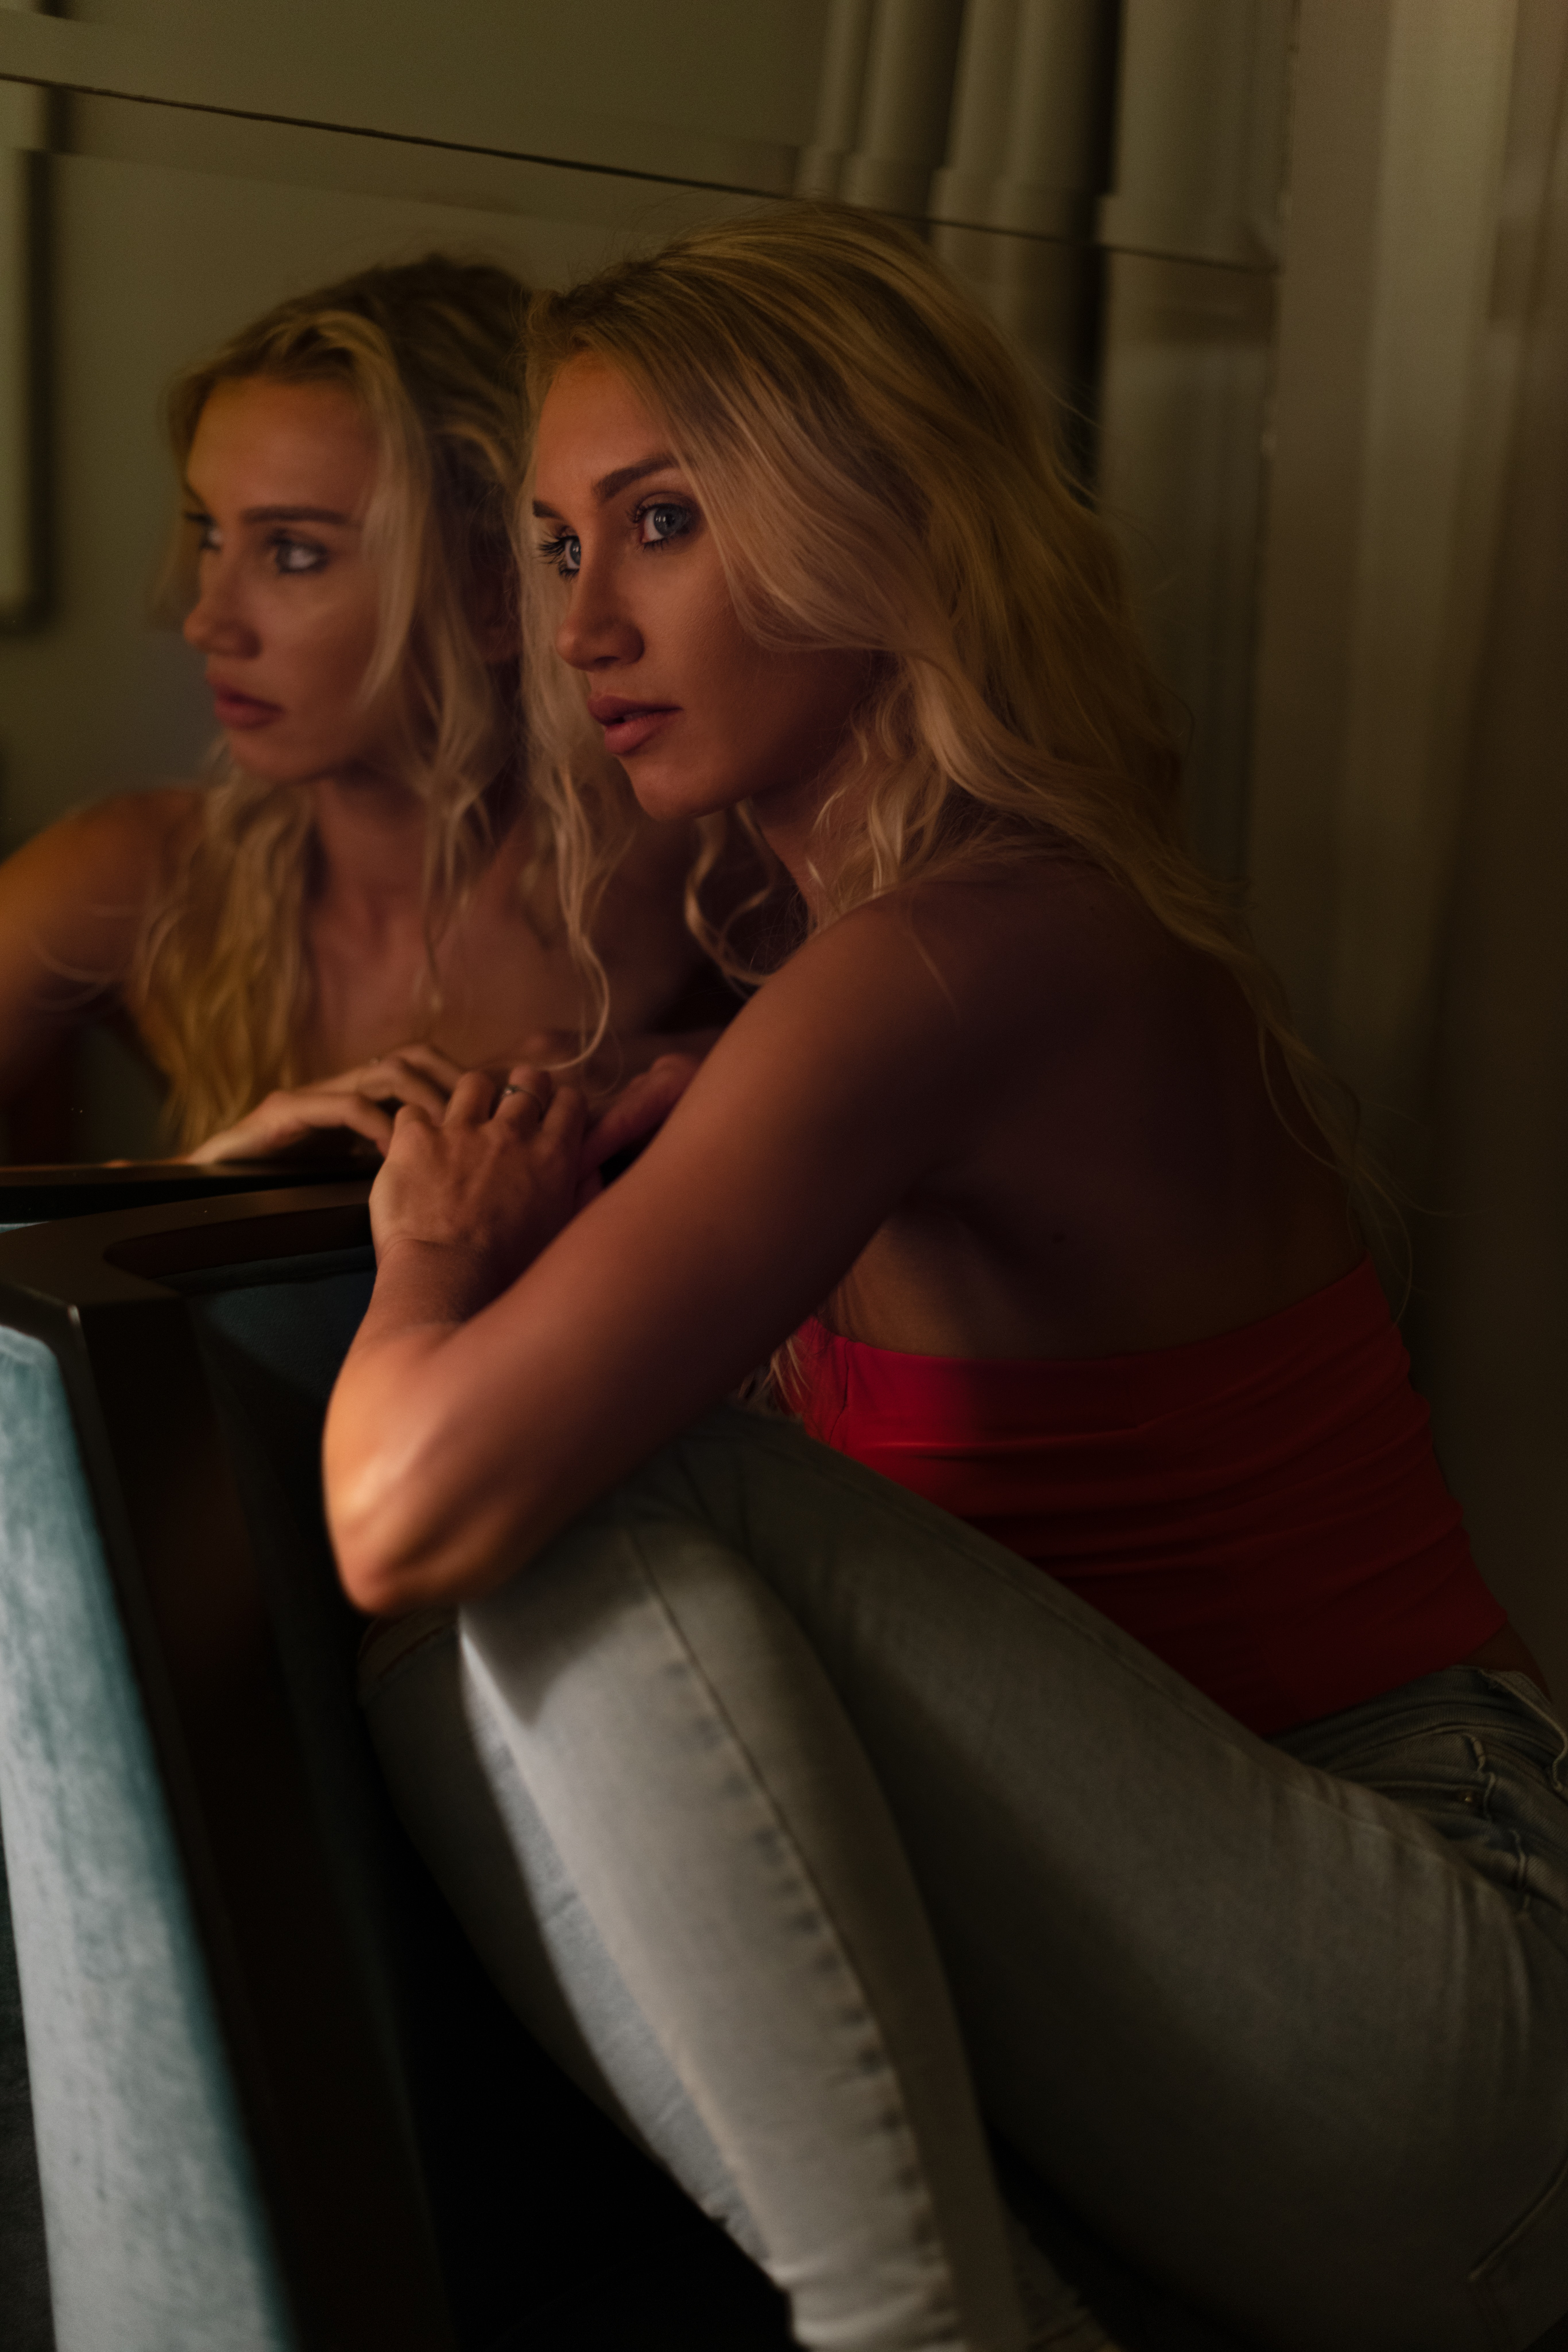
blond, hair, beauty, lady, model, long hair, fashion, photo shoot, photography, reflection, leg, muscle, dress, sitting, brown hair, art model